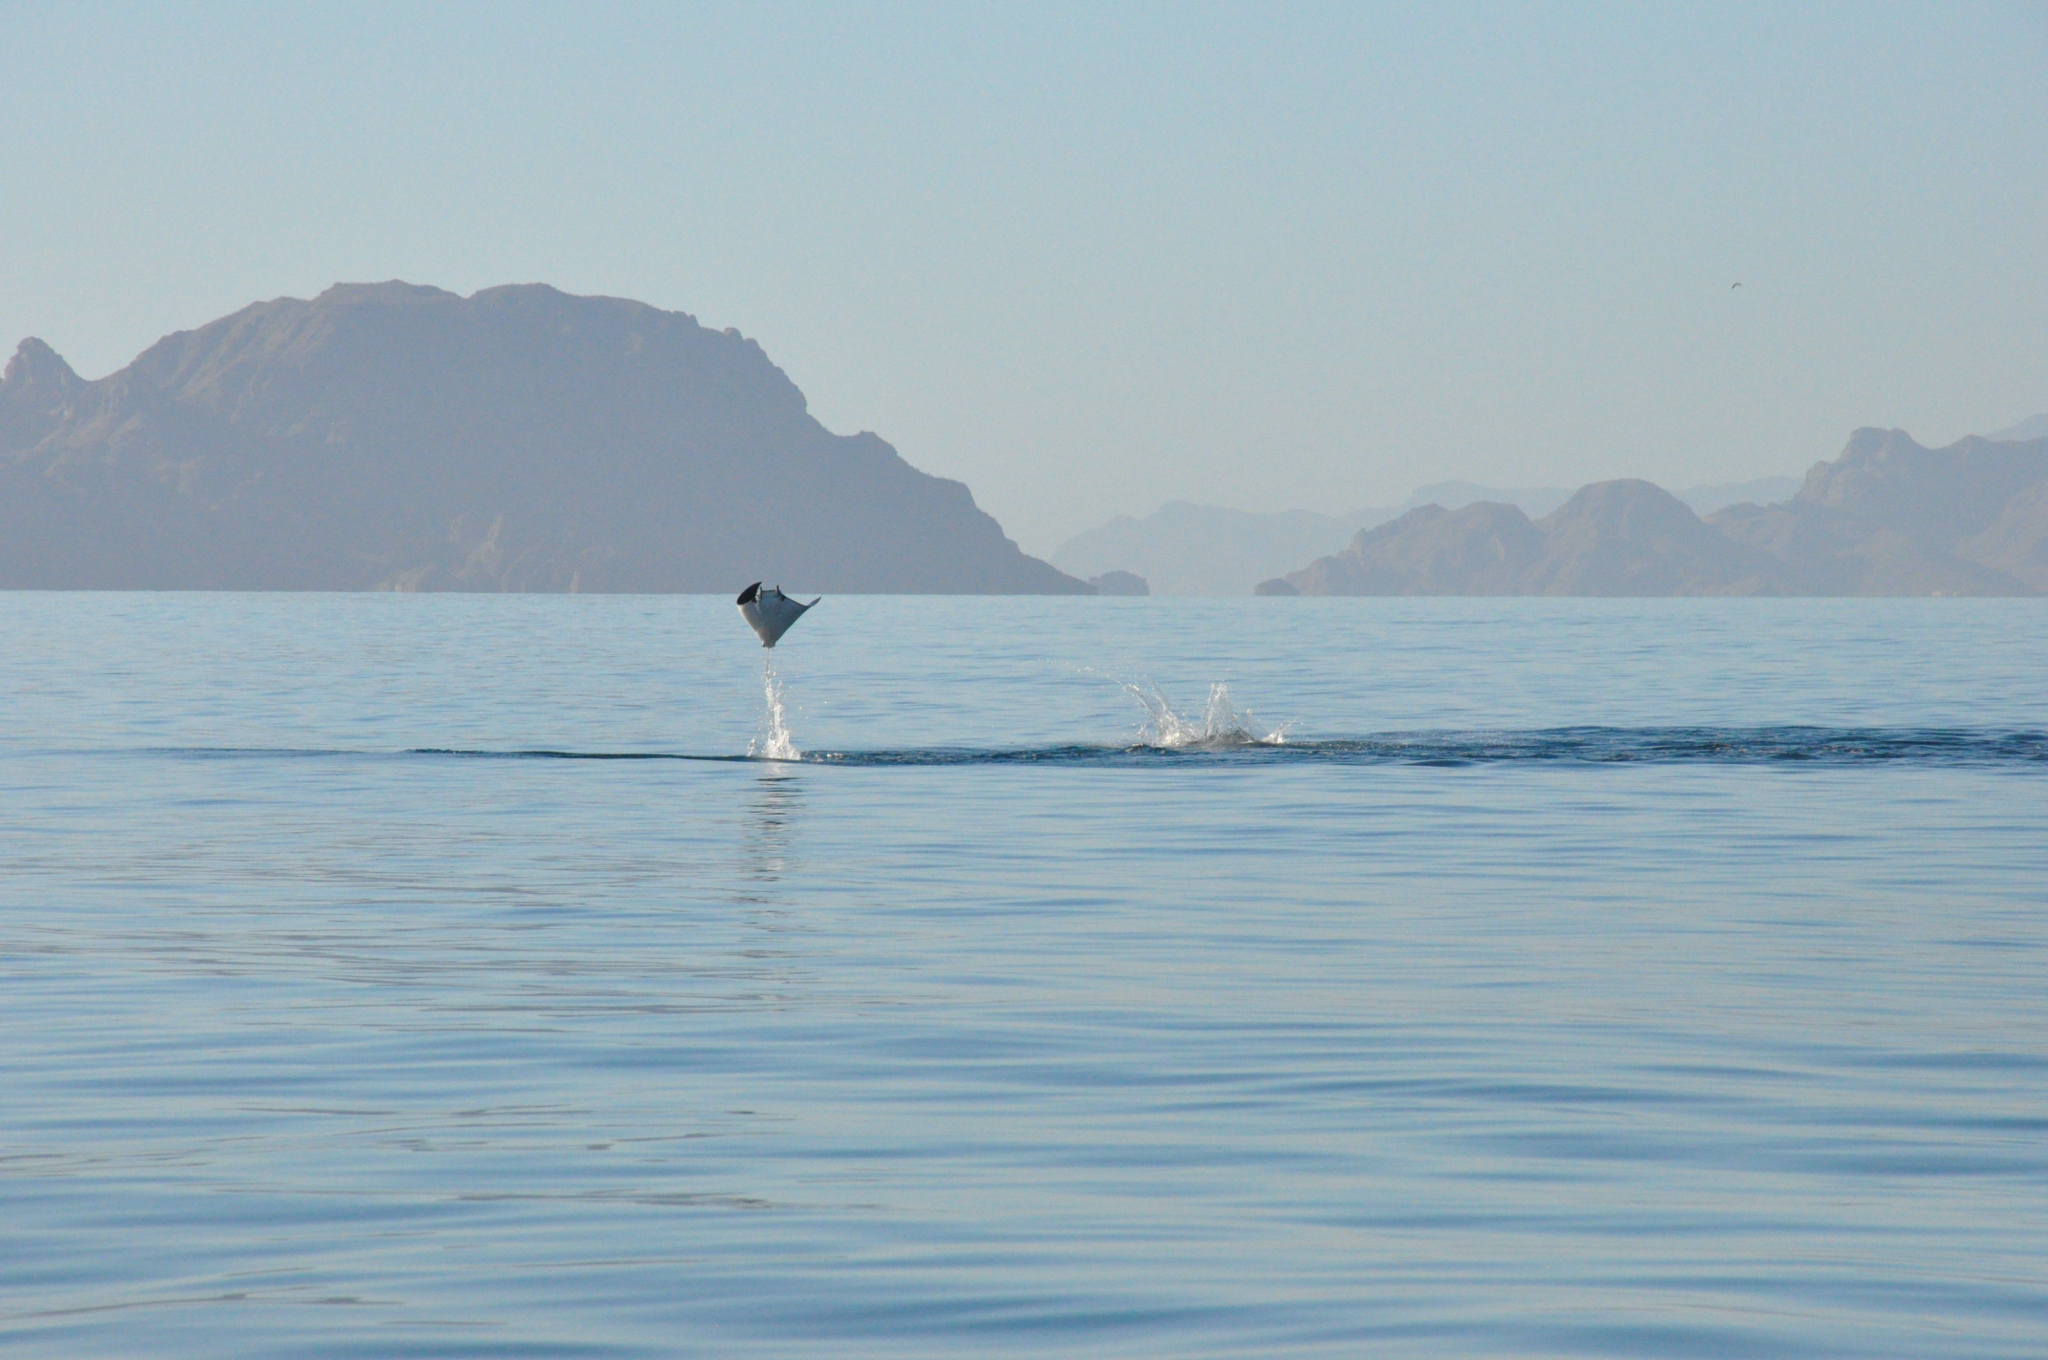
fish (species not among the labelled classes)